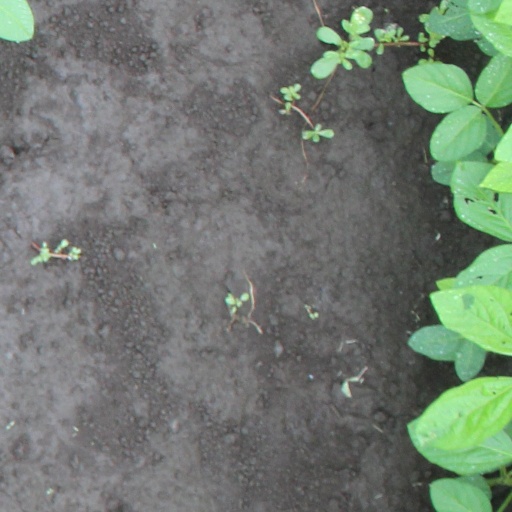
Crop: soybean